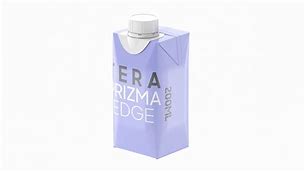
Label: cardboard